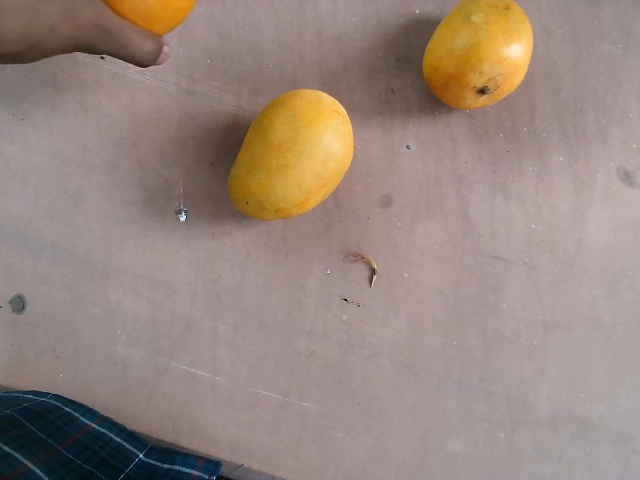
Label: Ripe_Mango